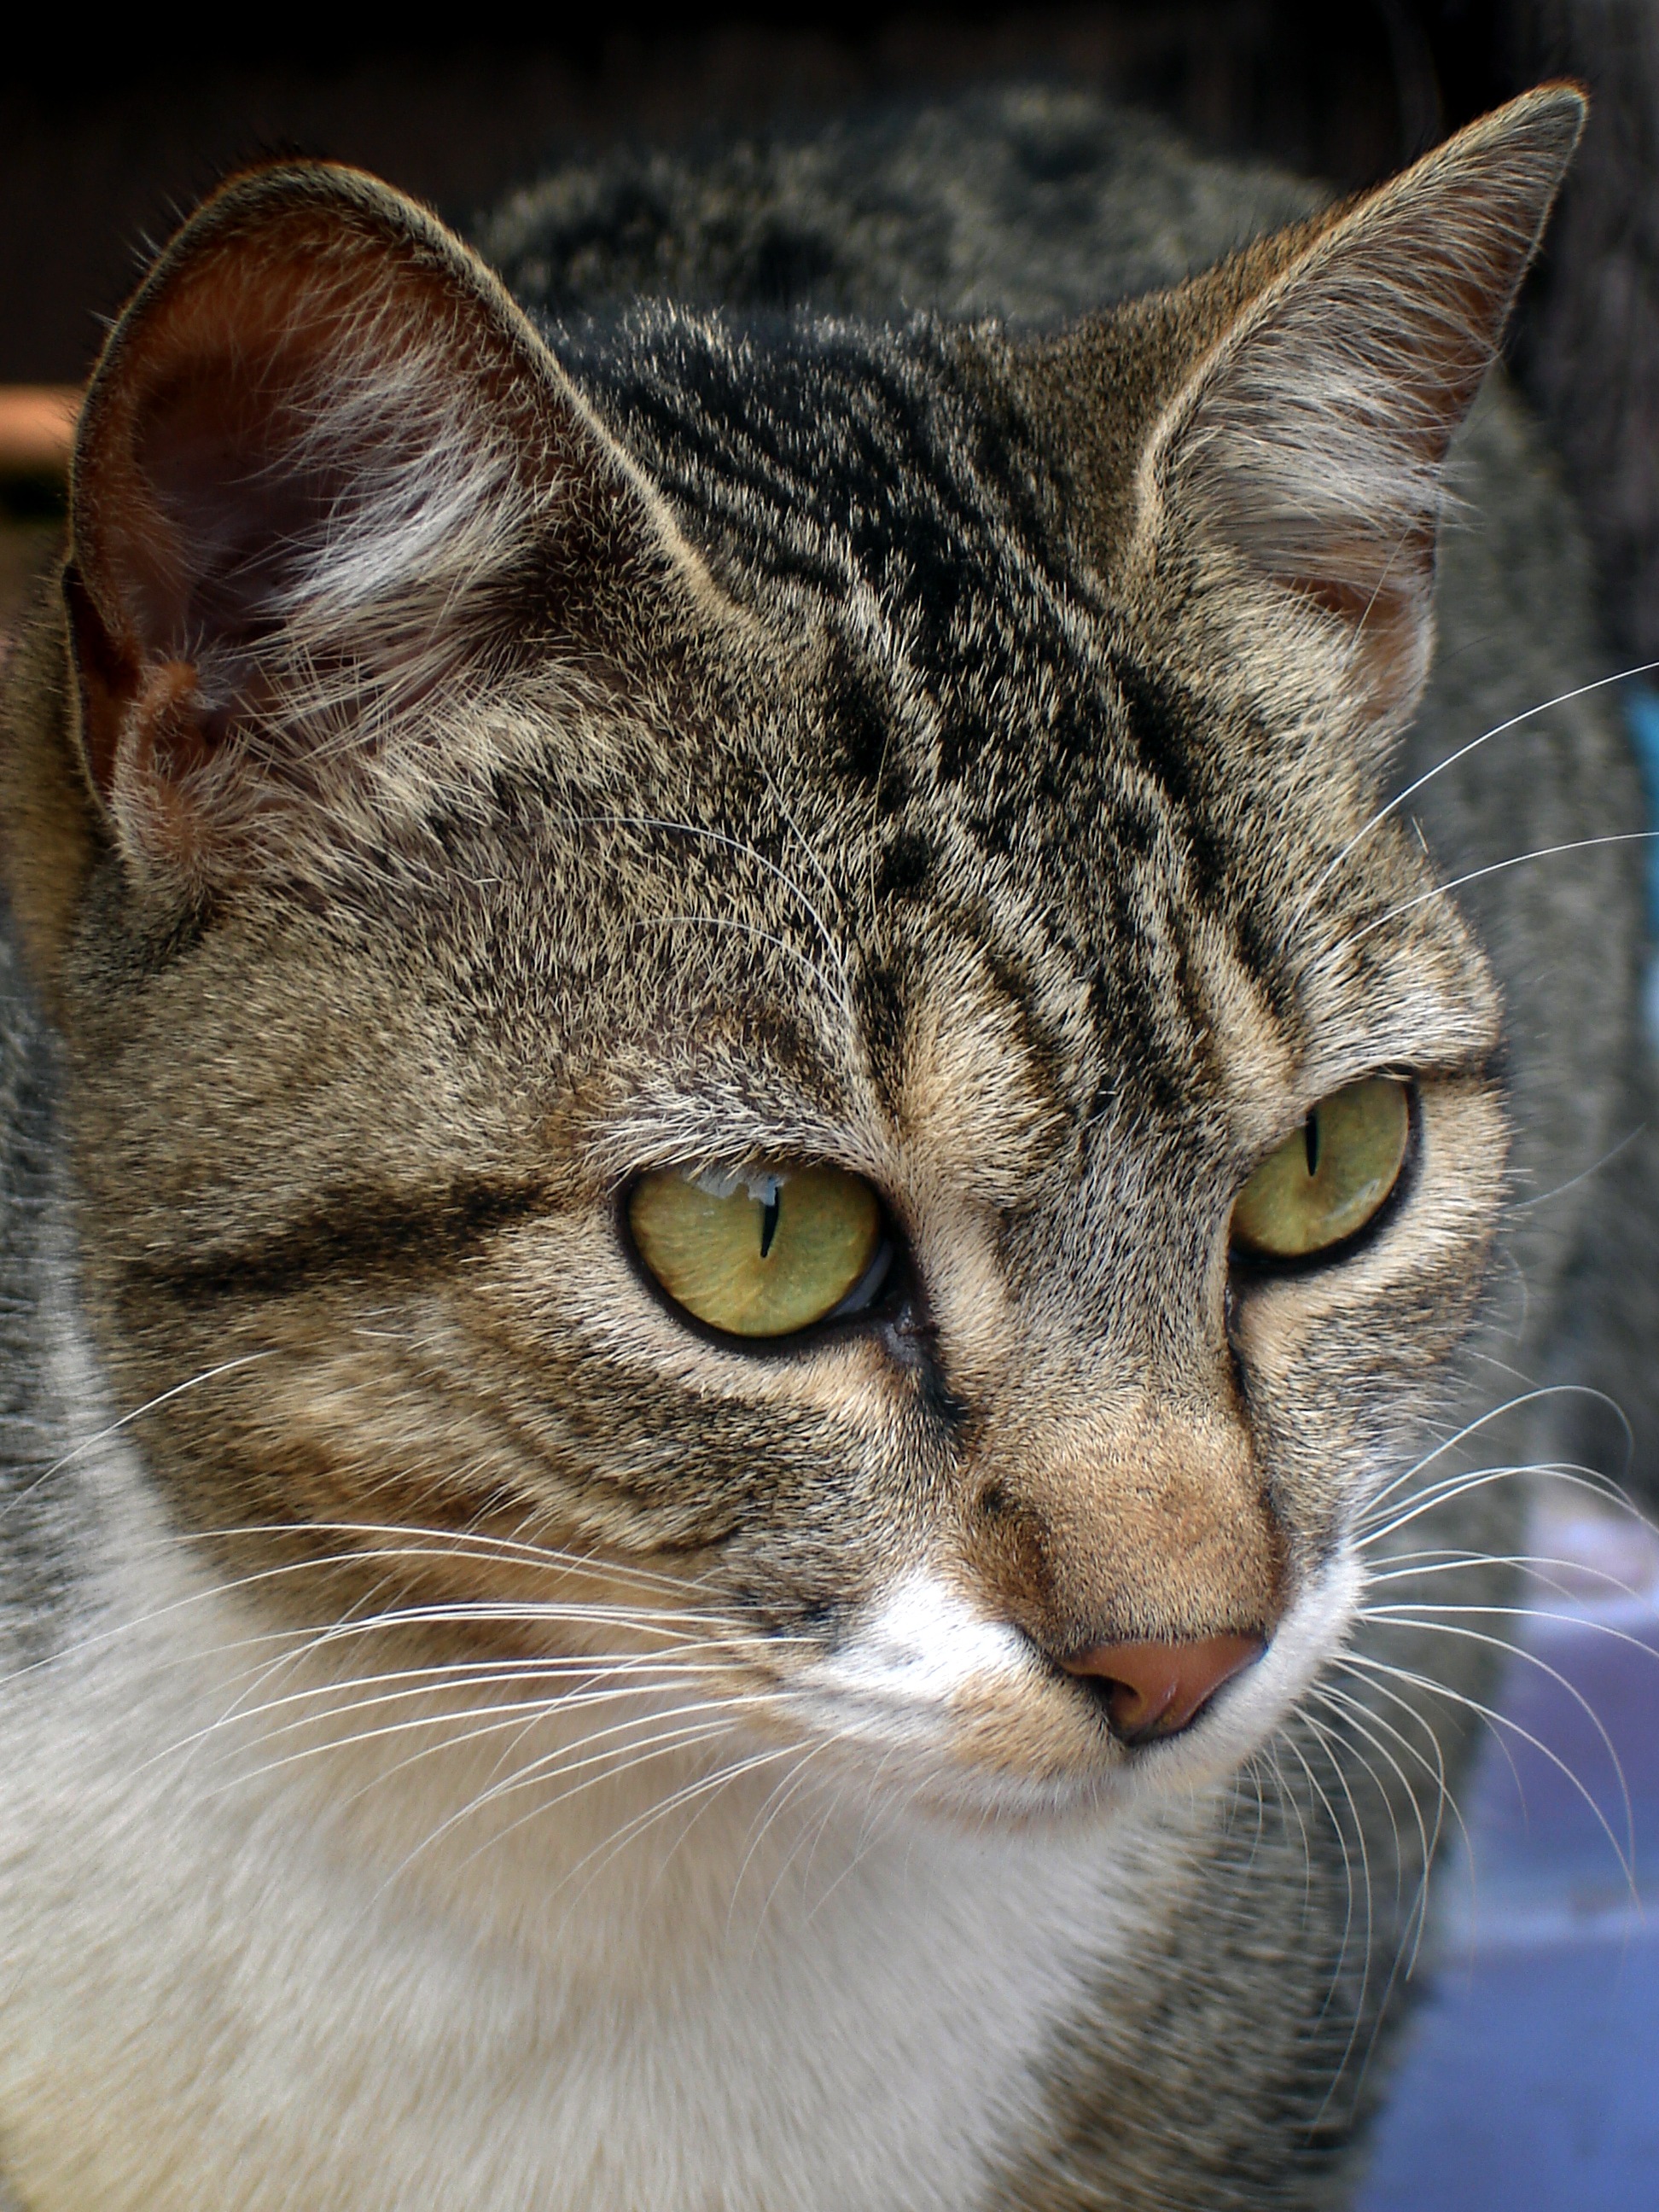
cat, feline, mammal, fauna, close up, nose, whiskers, snout, vertebrate, tabby cat, european shorthair, wild cat, small to medium sized cats, cat like mammal, domestic short haired cat, pixie bob, rusty spotted cat, ocicat